Humar Peak

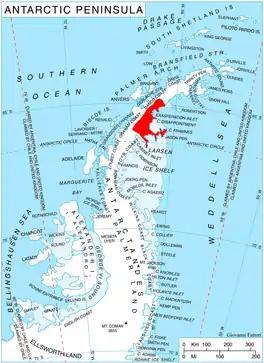
Location of Oscar II Coast on Antarctic Peninsula.

Humar Peak is the rocky peak rising to 1321 m in Austa Ridge on Oscar II Coast in Graham Land, and surmounting Jorum Glacier to the north, and Veselie Glacier to the south. The feature is named after the Bulgar town of Humar in Northern Caucasus in 2nd-7th century.